Saint-Dizier

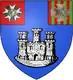
The Notre-Dame church in Saint-Dizier

Saint-Dizier is a subprefecture of the Haute-Marne department in north-eastern France.